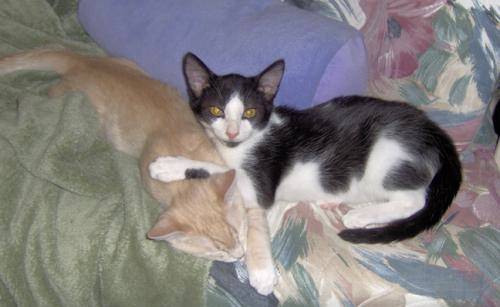
Label: cat